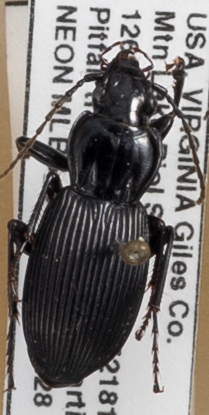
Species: Pterostichus lachrymosus
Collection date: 2018-08-28
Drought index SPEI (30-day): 1.69
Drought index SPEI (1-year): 0.8
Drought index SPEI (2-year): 0.8